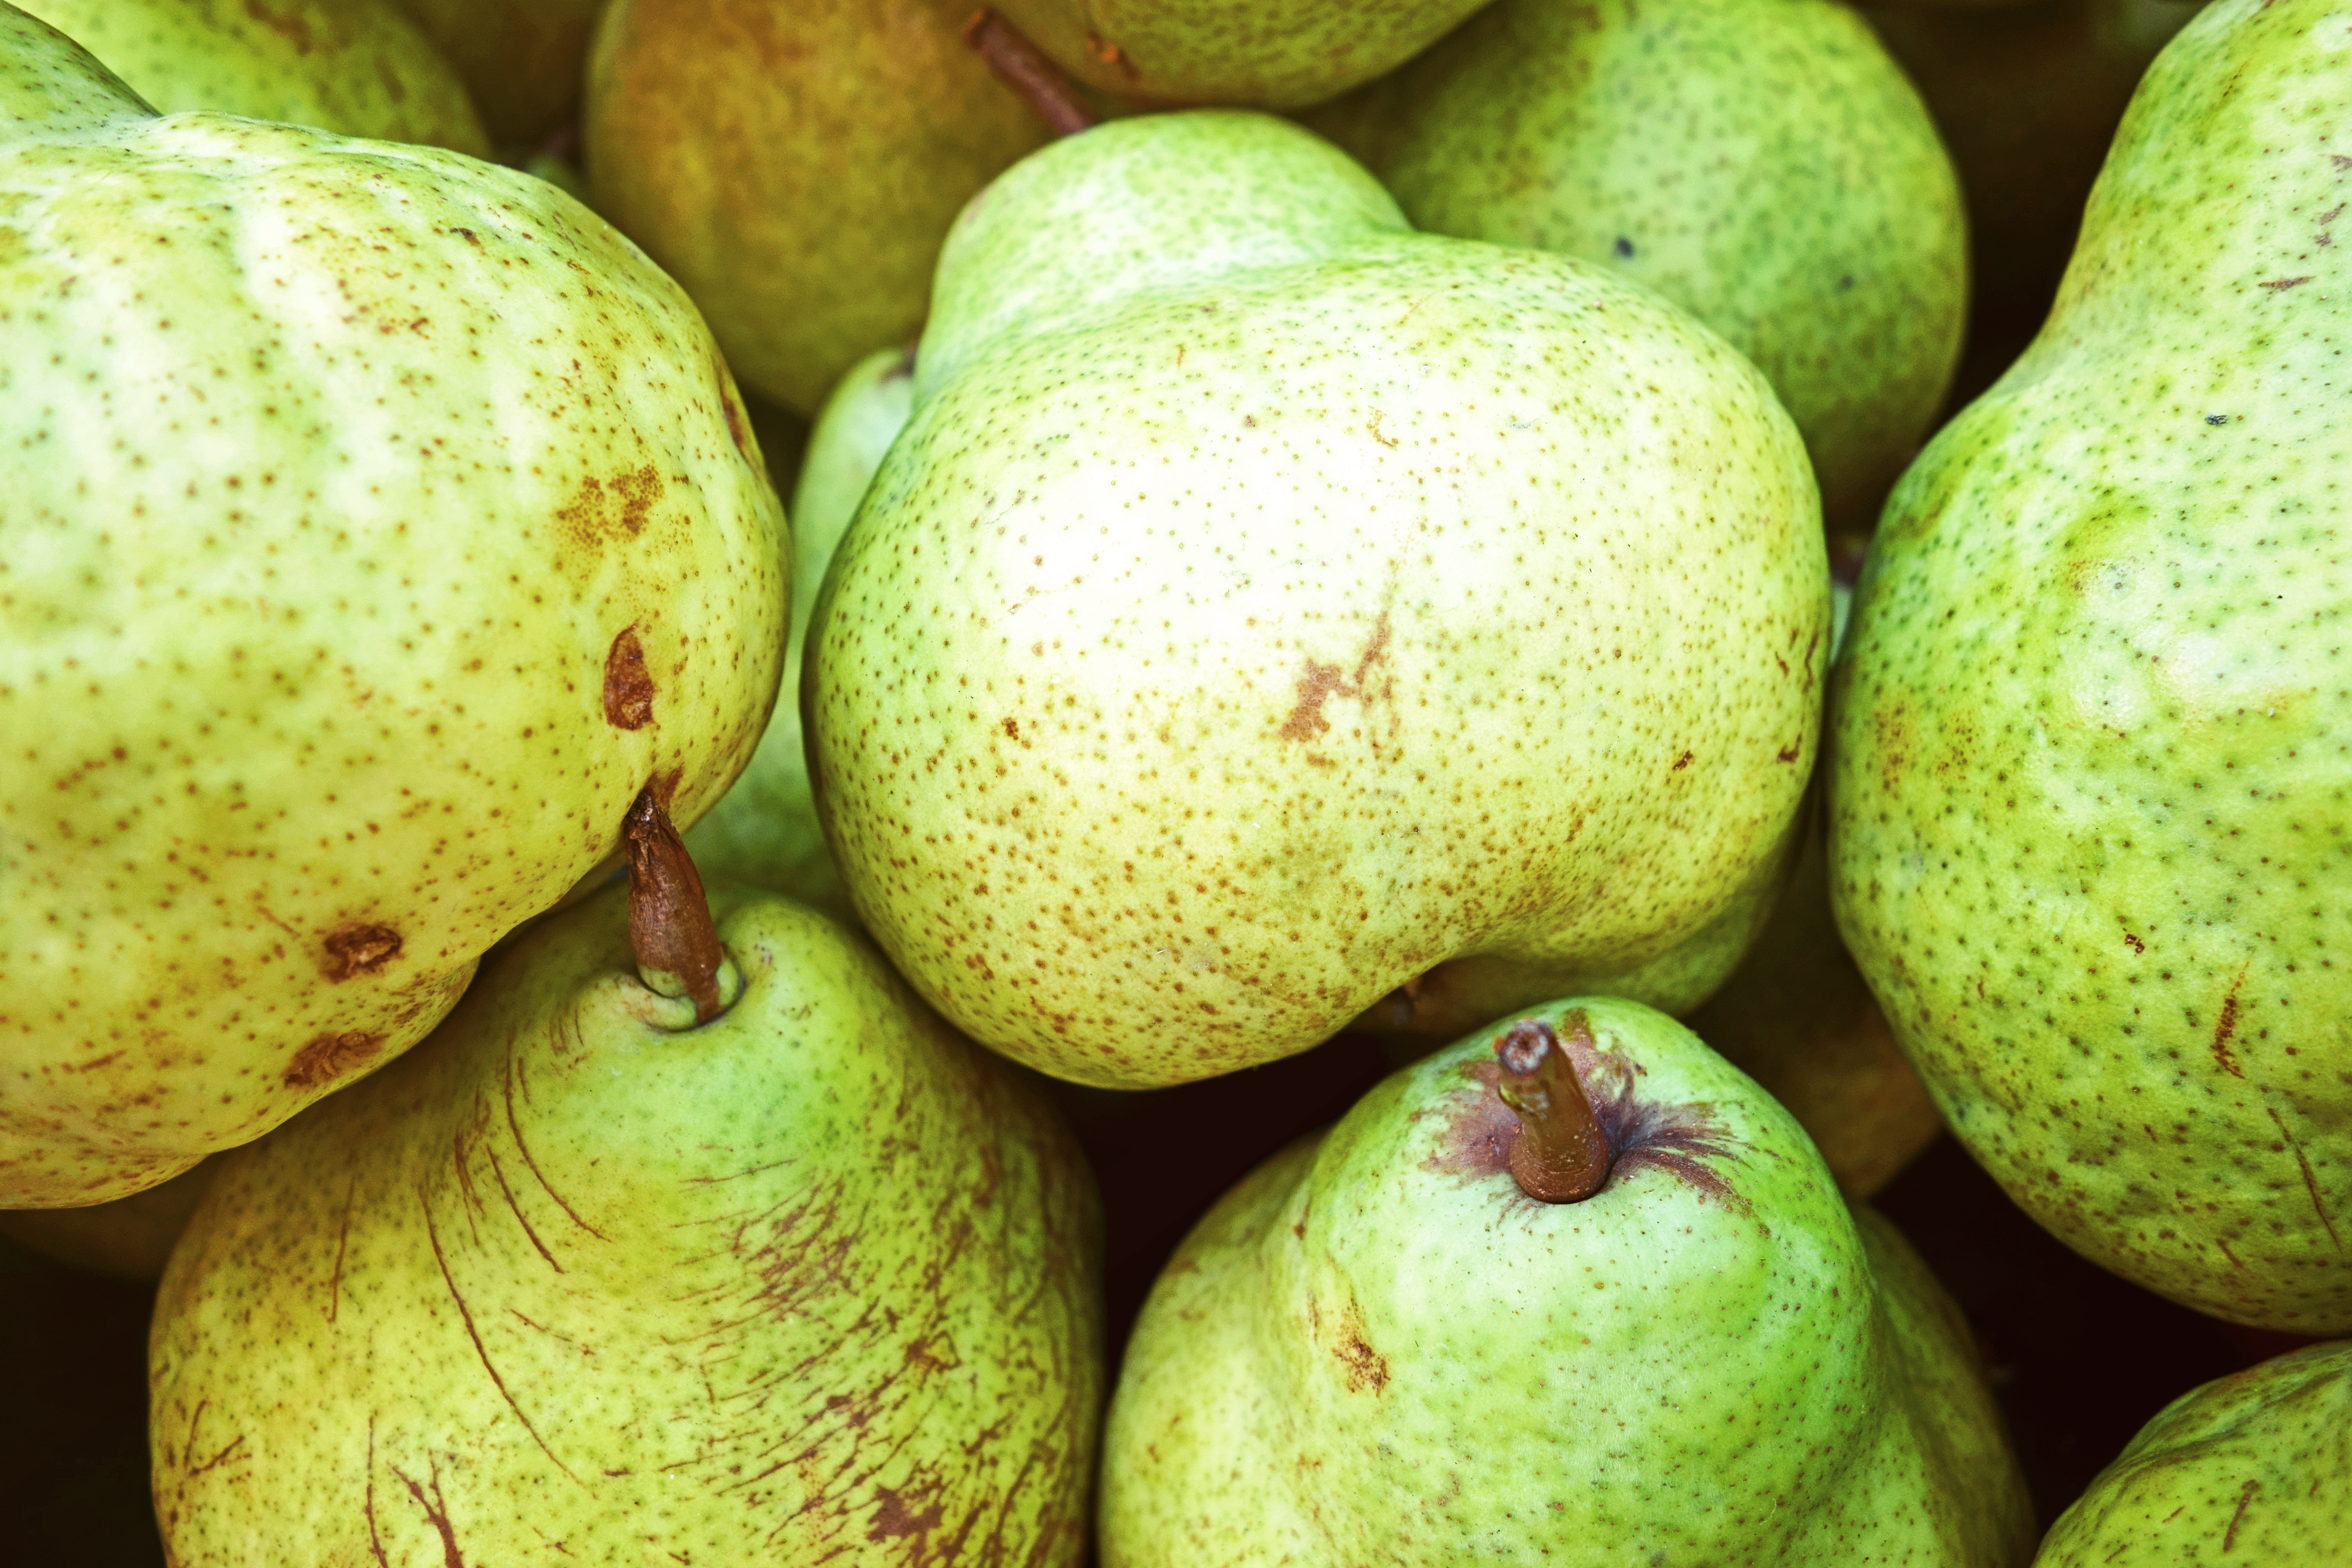
plant, fruit, sweet, food, green, harvest, produce, natural, fresh, closeup, pear, juicy, healthy, gourd, vitamin, nutrition, pears, fruit tree, tasty, raw, organic, flowering plant, land plant